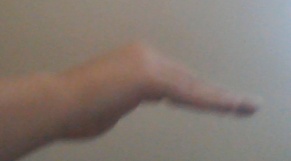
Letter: haa